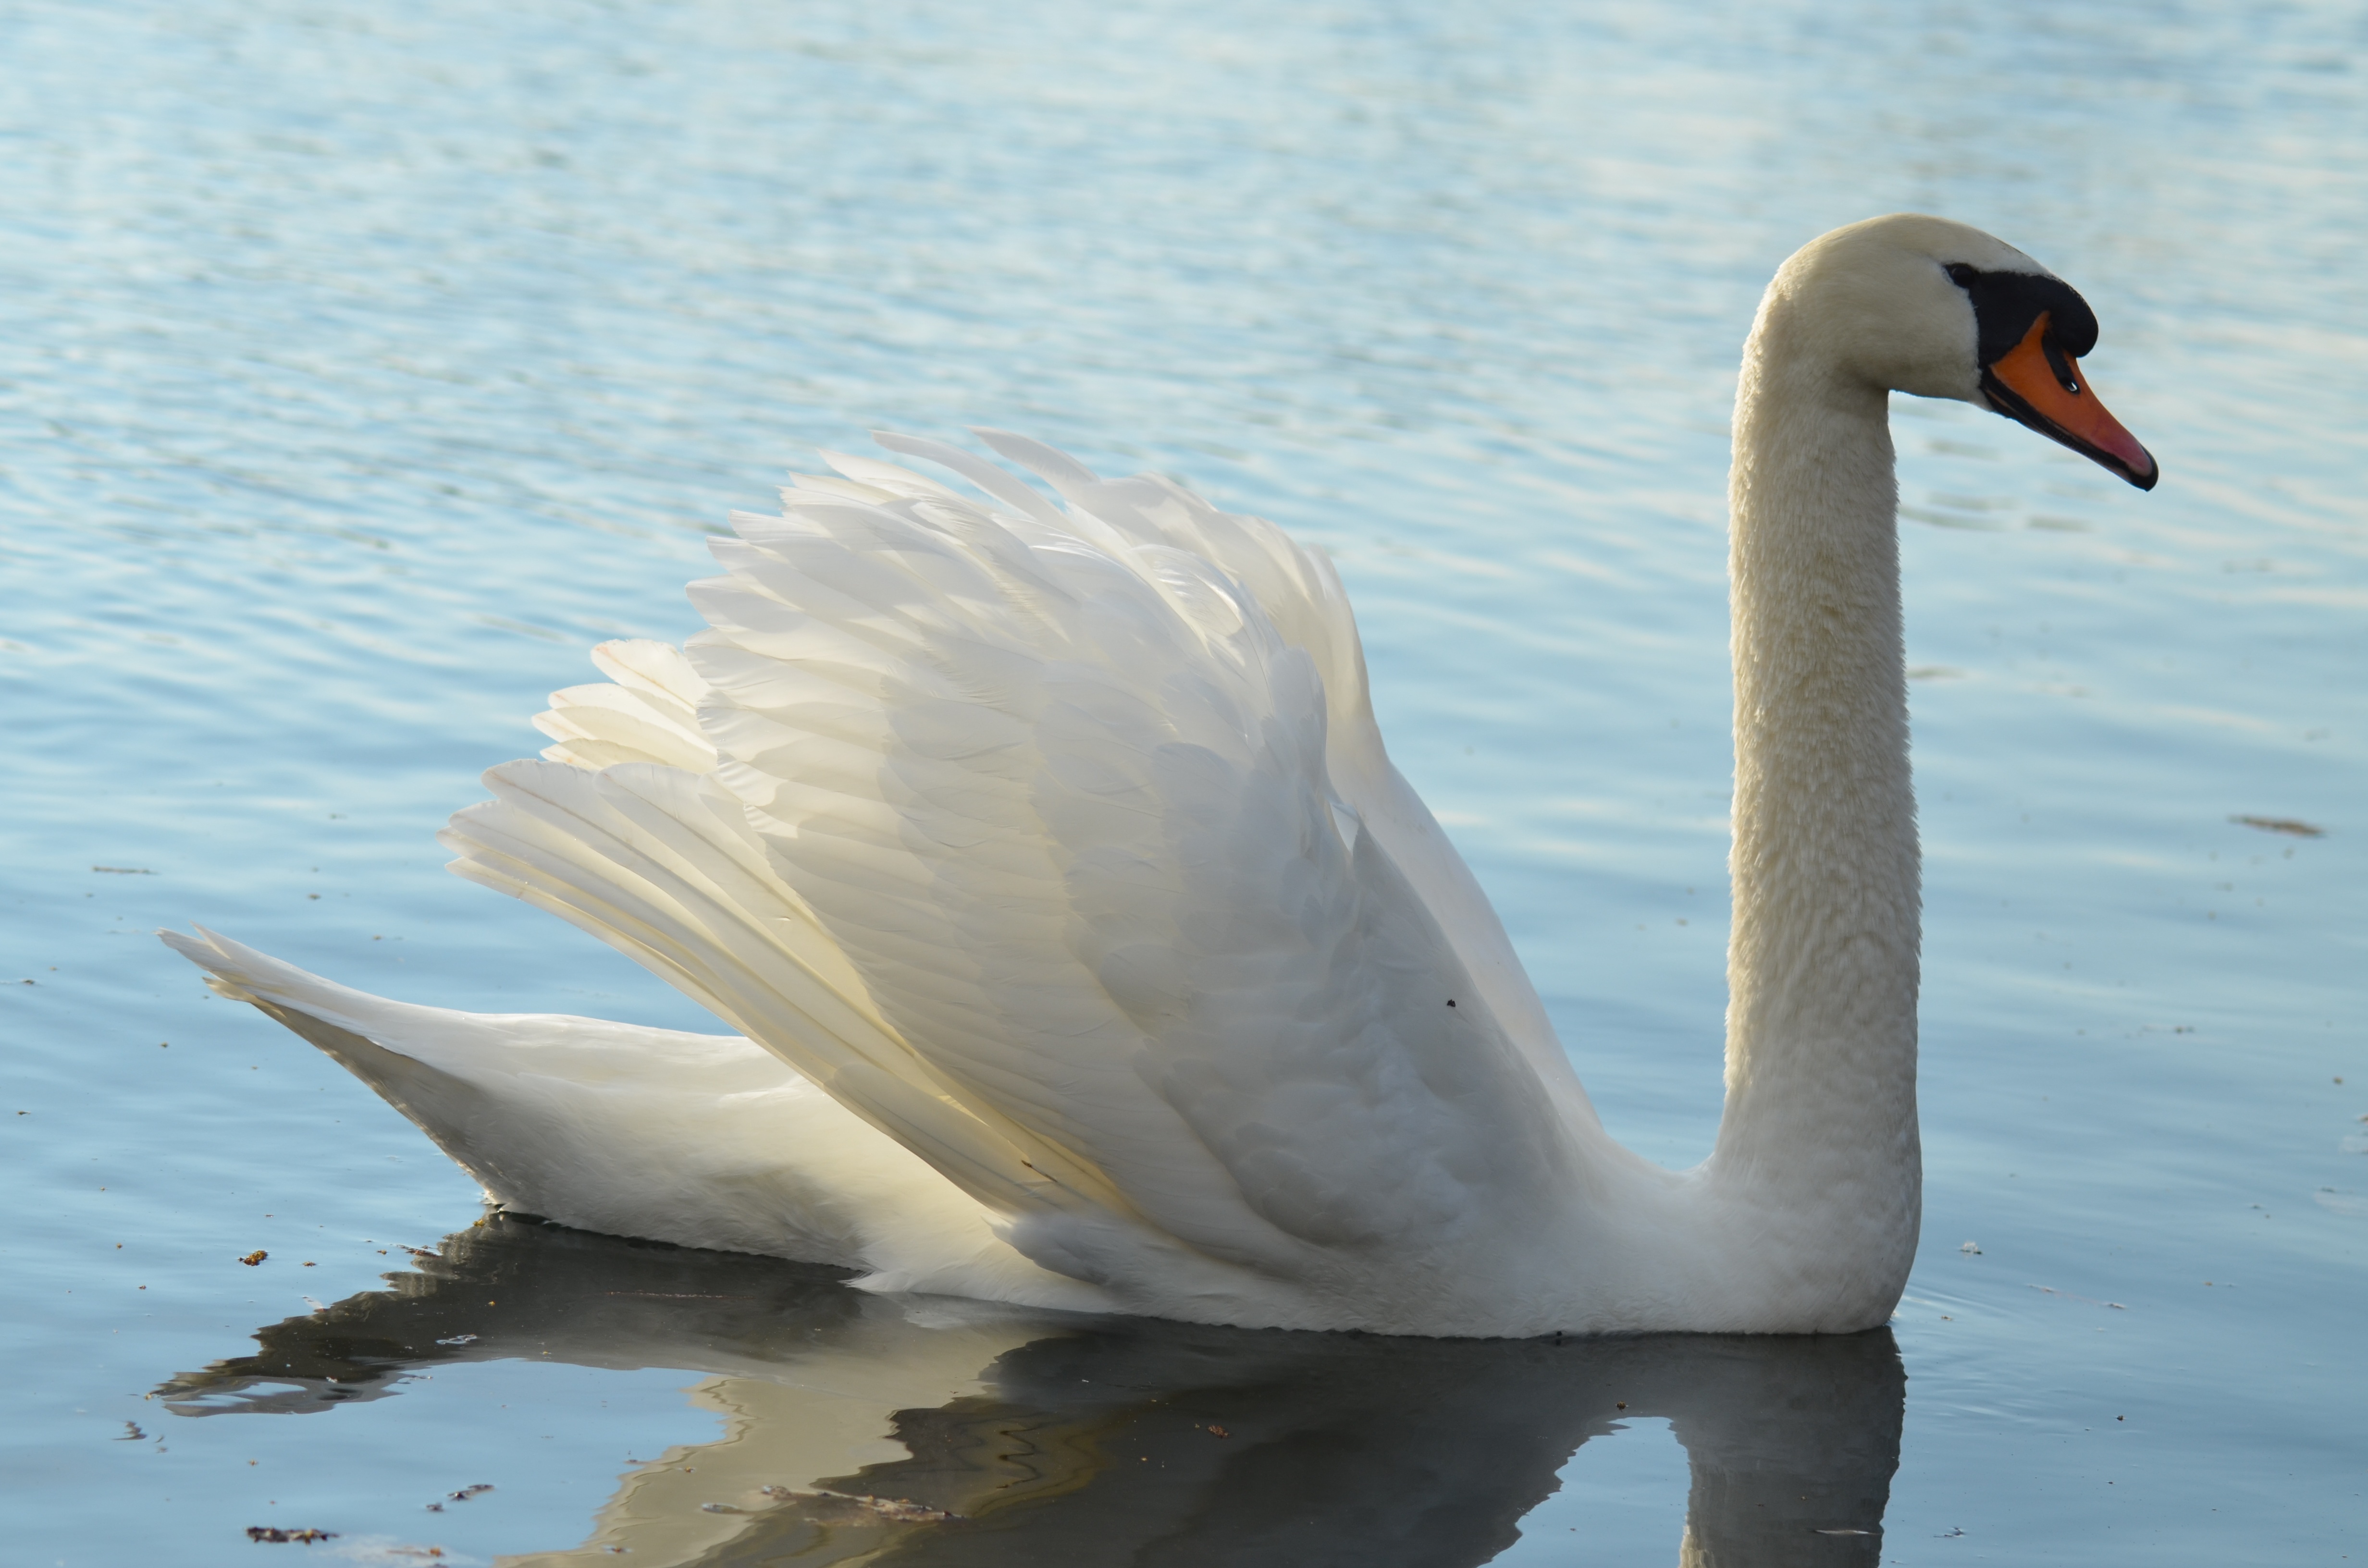
water, nature, bird, wing, white, lake, animal, pond, wildlife, reflection, beak, fauna, majestic, swan, duck, feathers, animals, goose, vertebrate, waterfowl, water bird, ducks geese and swans